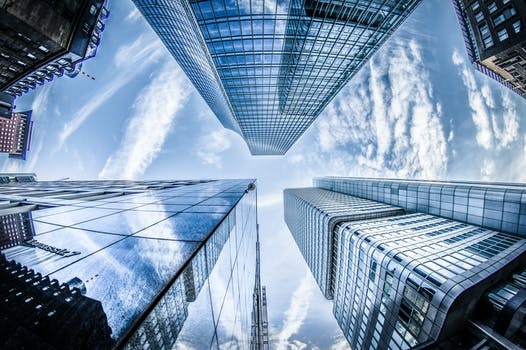
Label: No Watermark